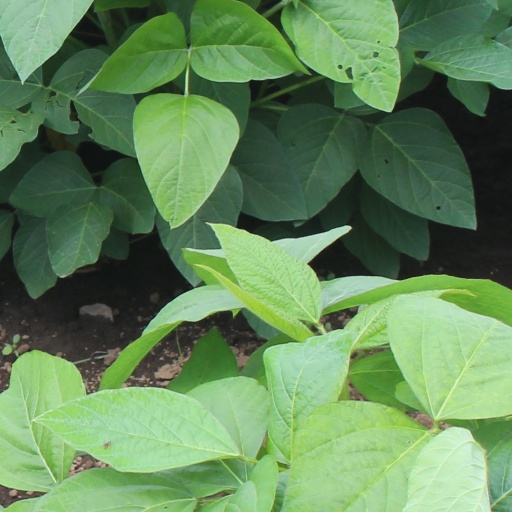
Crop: soybean